Tonkünstler-Societät

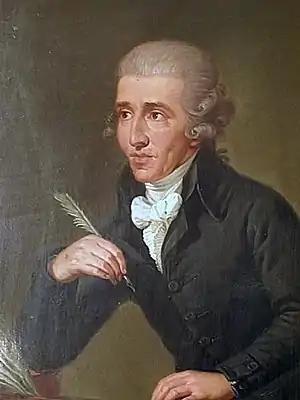
Haydn as portrayed by Ludwig Guttenbrunn. The portrait dates from , but depicts Haydn c. 1770, based on an earlier version.

Haydn died in 1809. "The Creation" and "The Seasons" continued over the decades as frequent choices for performance by the Society.